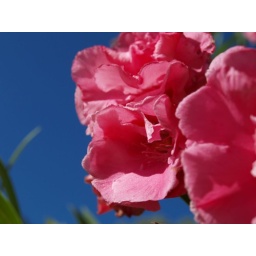
Laurel under a blue sky